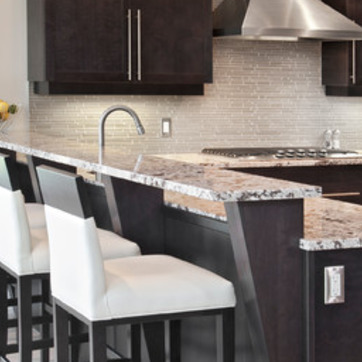
Material: polishedstone